Toyota L engine

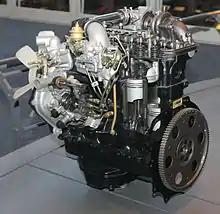
Toyota 2L-TE engine from 1982

Developed as a new version of 2L-T in 1982, the 2L-TE featured a new development used in diesel engines at that time, an electronically controlled injection pump. Although electronic fuel injection systems had long been used in gasoline engines, this is among the first diesel engine to adopt such a system. The electronic system (called "EFI" by Toyota) meters fuel with great precision and increased the engine's efficiency. It works through a combination of multiple sensors similar to those in a gasoline engine, but rather than actuating a fuel injector it actuates an SPV (Spill Control Valve) which is located on the head of the injection pump. To improve durability a new piston design using alumina-silica ceramic fiber reinforced piston ring grooves was used in place of the usual cast iron insert. This makes it one of the earliest applications of metal matrix composites. Like the 2L-T, it is a turbocharged SOHC (single overhead cam) engine with 8 valves. The bore and stroke is . Due to the EFI system, the 2L-TE develops significantly more torque than its predecessor. The redline of this engine is at 4800 rpm, the compression ratio is 20.0:1. The 2L-TE was largely replaced by the KZ engine in 1993, although it continued to be used in some models until 2000.